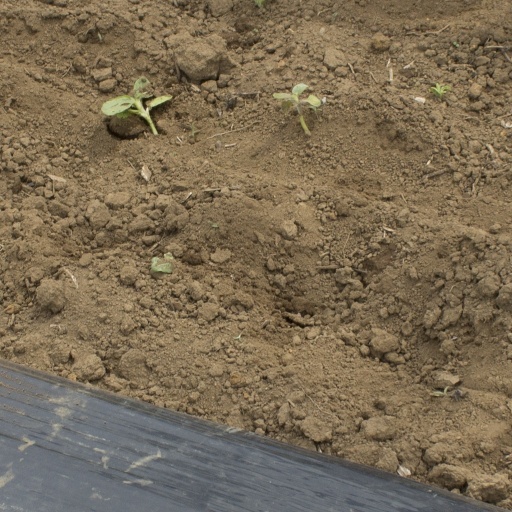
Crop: Jerusalem artichoke